Larry E. Overman

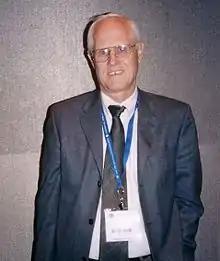
Larry Overman at the 2006 ACS meeting in Atlanta

Larry E. Overman is Distinguished Professor of Chemistry at the University of California, Irvine. He was born in Chicago in 1943. Overman obtained a B.A. degree from Earlham College in 1965, and he completed his Ph.D. in chemistry from the University of Wisconsin–Madison in 1969, under Howard Whitlock Jr. Professor Overman is a member of the United States National Academy of Sciences and the American Academy of Arts and Sciences. He was the recipient of the Arthur C. Cope Award in 2003, and he was awarded the Tetrahedron Prize for Creativity in Organic Chemistry for 2008.